Motorcycle trailer

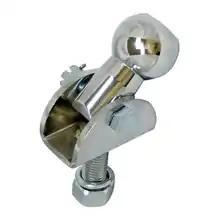
Anti-binding motorcycle trailer hitch assembly (pivot ball hitch)

The swivel adapter, more commonly referred to as a swivel coupler or swivel hitch, functions by connecting one end to the trailer tongue and the other end directly to the hitch on the tow vehicle or to a coupler. This mechanism is engineered to rotate on the vertical axis so as to eliminate the possibility of coupler binding. As a result, the motorcyclist is able to lean into a turn as far as necessary at high speeds while keeping the trailer upright.